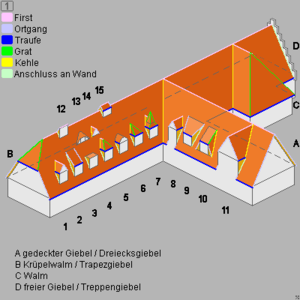
Une lucarne est une baie verticale placée en saillie sur la pente d’une toiture, pour donner du jour, de l'aération ou l'accès au comble. La lucarne est composée d'une façade verticale, de deux côtés et d'une couverture généralement à deux ou trois pentes formant des noues avec le pan de toiture principal. La lucarne est un ouvrage de charpente qui dépend de la toiture, même si sa façade peut être en maçonnerie.